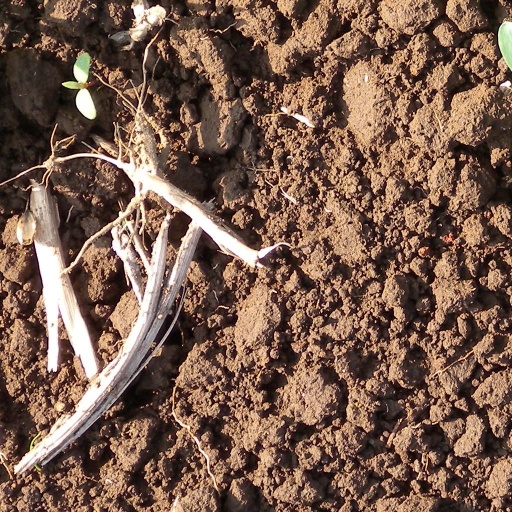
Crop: sorghum